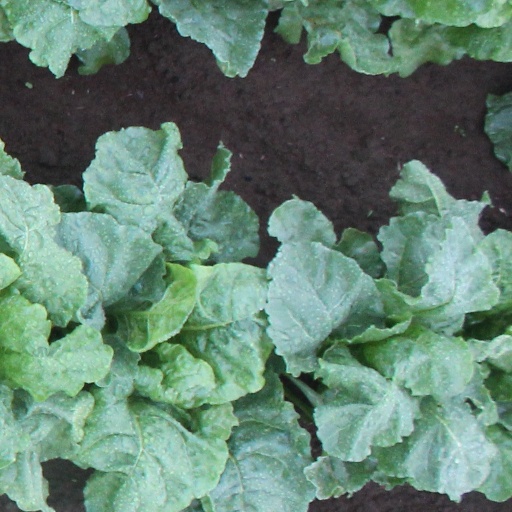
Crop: sugar beet